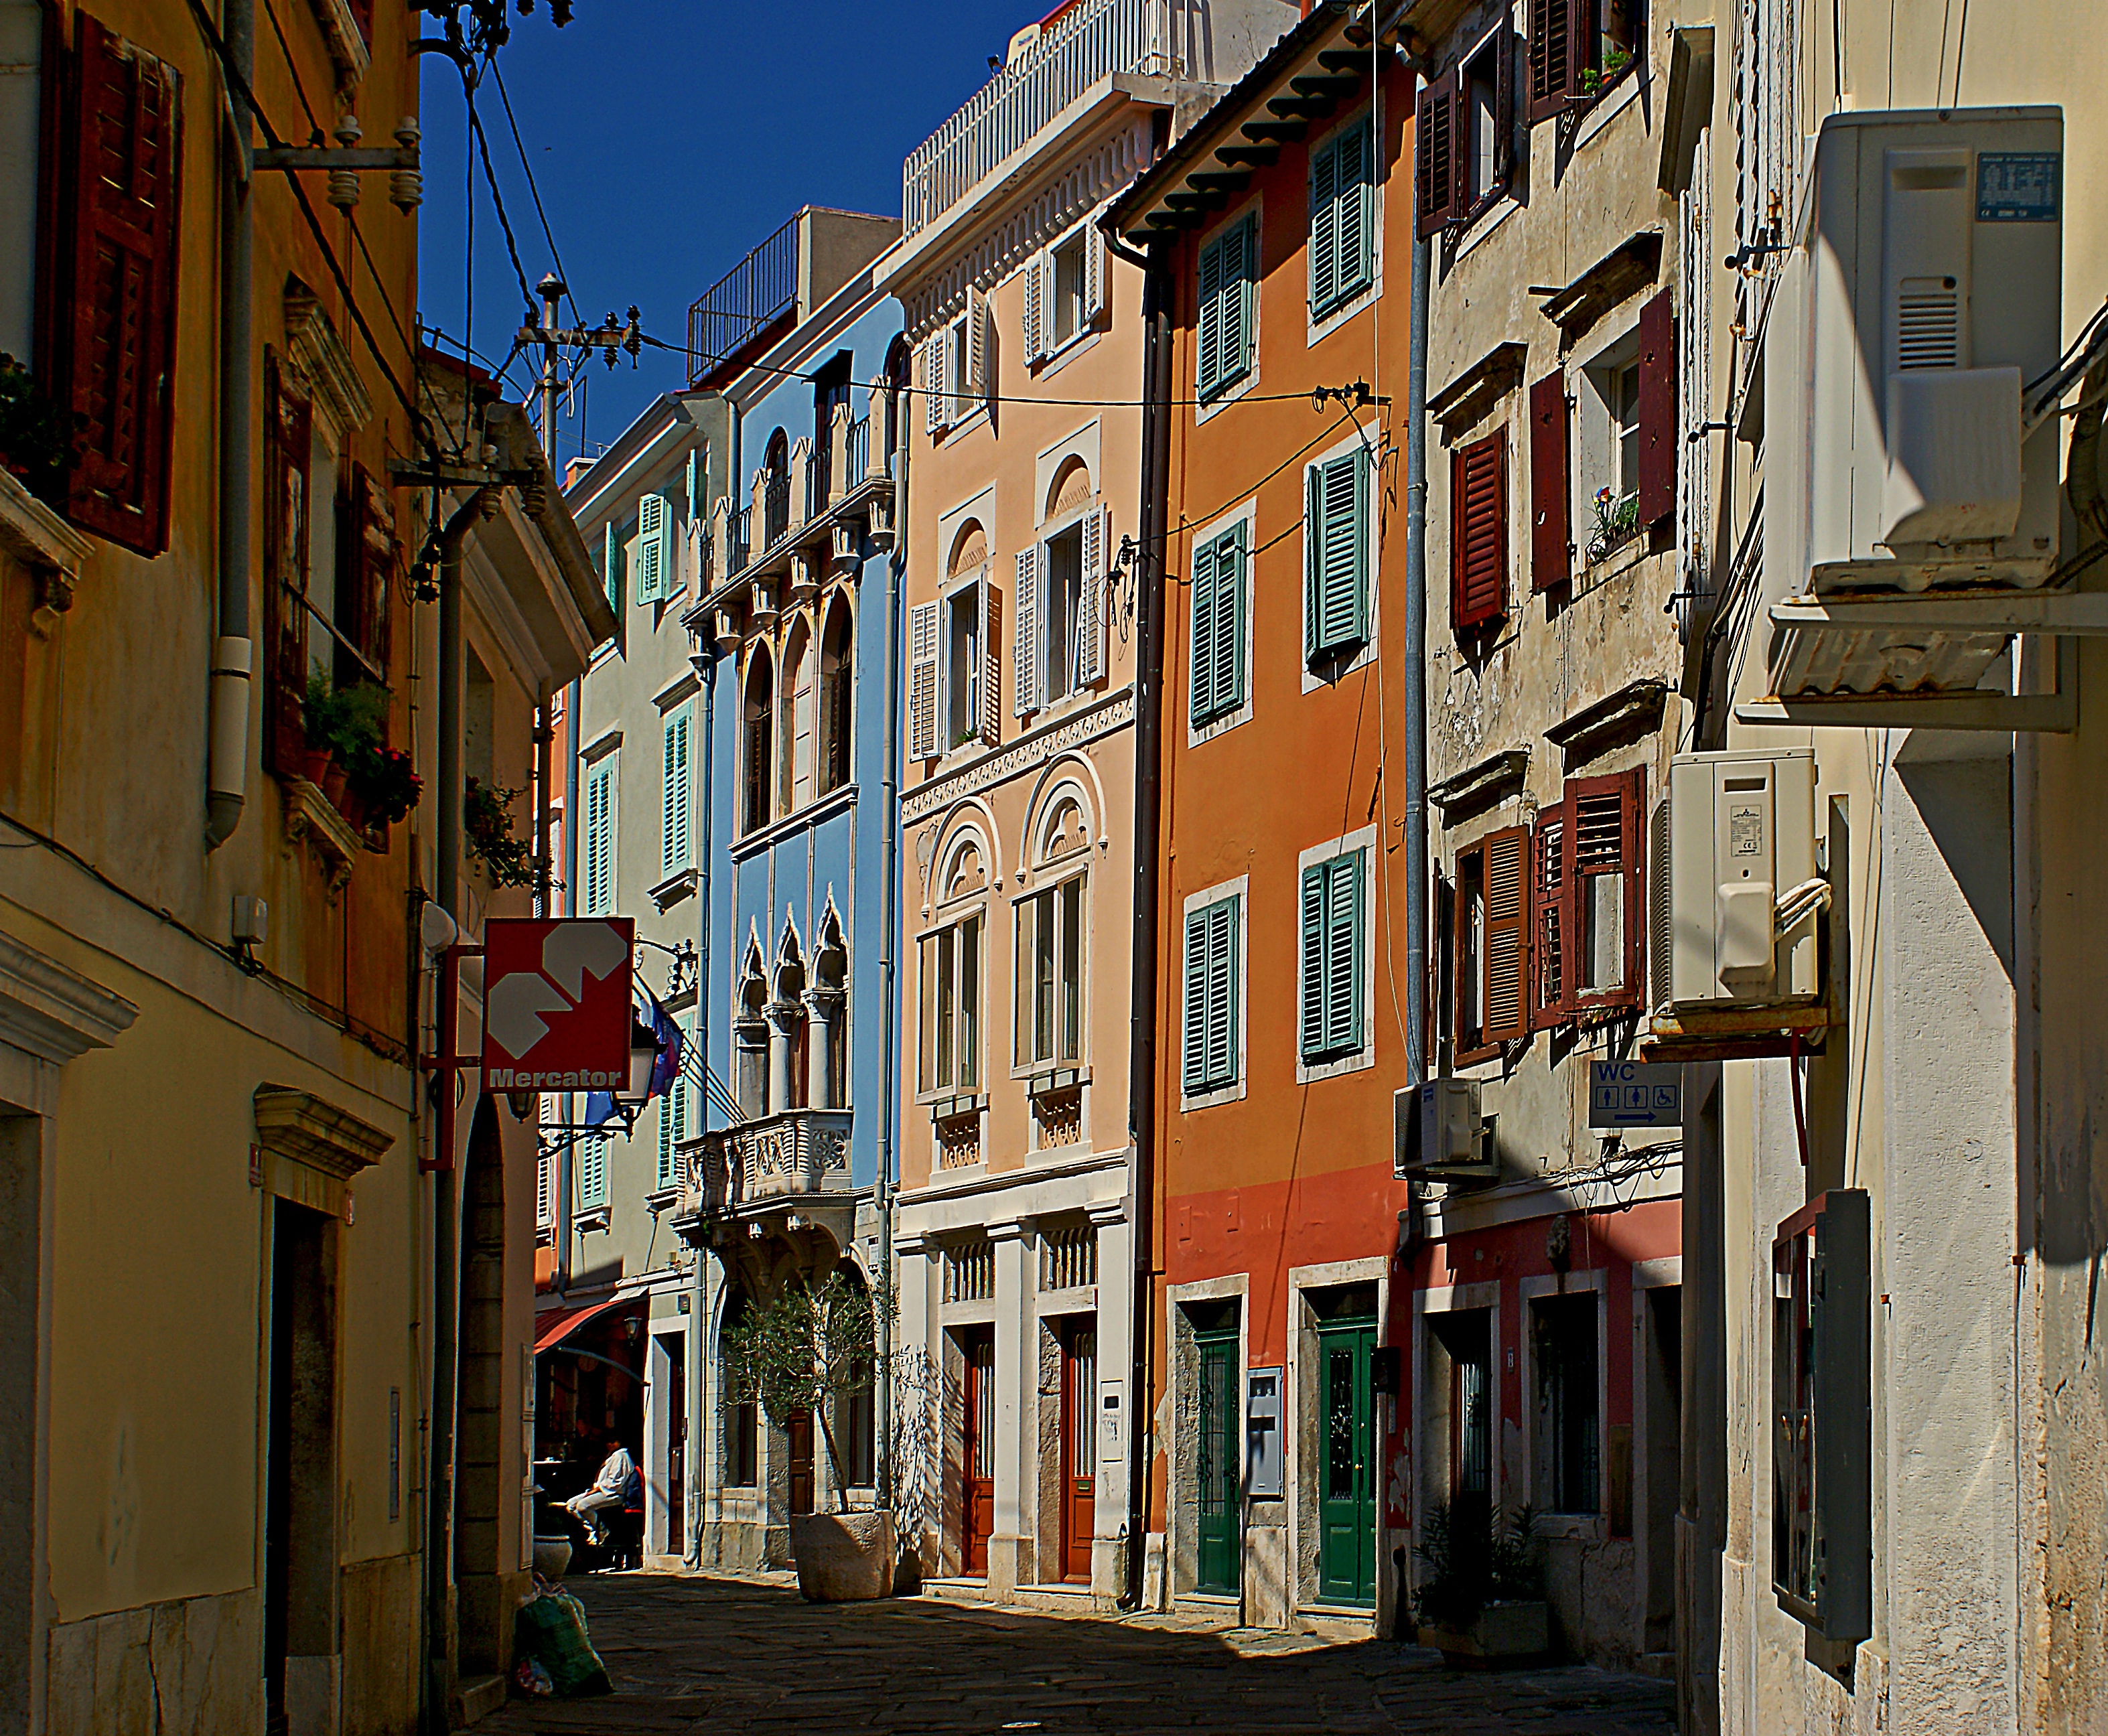
architecture, road, street, house, town, alley, city, cityscape, downtown, summer, color, shadow, facade, waterway, illuminated, narrow street, infrastructure, sunlit, old houses, neighbourhood, old buildings, building and construction, the old town, the window, urban area, human settlement, colored plaster, facades of houses